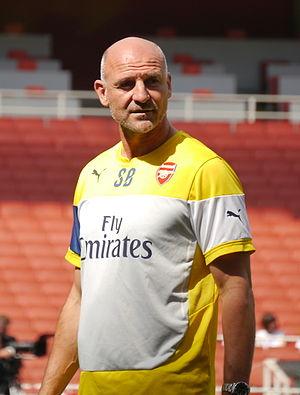
Steve Bould, né le 16 novembre 1962 à Stoke-on-Trent, est un footballeur international anglais évoluant au poste d'arrière central.